Turbine–electric powertrain

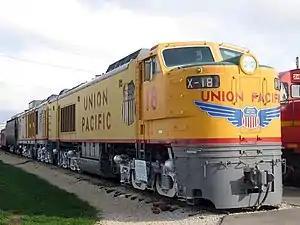
ALCO–General Electric Union Pacific GTELs gas turbine–electric locomotive. Number 18 is one of the third series, built 1958–1961.

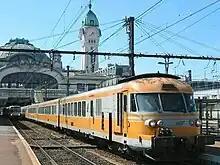
Turbotrains were gas turbine trains built in France 1971–1975 and supplied to SNCF, Amtrak and Iranian Railways.

A turbine–electric transmission or turbine–electric powertrain system includes a turboshaft gas turbine connected to an electrical generator, creating electricity that powers electric traction motors. No clutch is required.